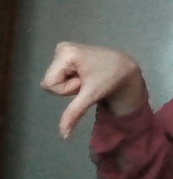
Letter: waw